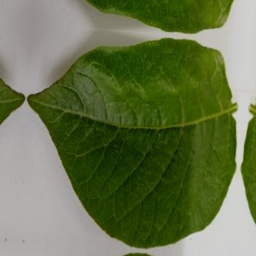
Etiqueta: Sana